Transport in Thailand

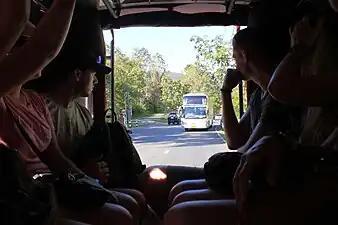
Riding inside a songthaew

The Bangkok BRT is a bus rapid transit system in Bangkok. Of five routes that were originally planned, only one line has been operating since 2010. The route has twelve stations in the centre of the road that give at-grade access to the right-hand side of the buses. Both terminals connect to the Silom Line of the BTS Skytrain; at Chong Nonsi (S3) and Talat Phlu (S10). The buses used are all Sunlong SLK6125CNG buses. The fare is currently on hold(free for 3 months till 30 November 2023) for reconsideration of the effectiveness of the project.